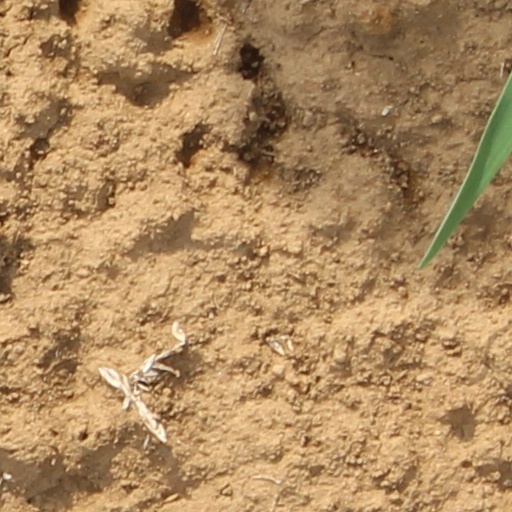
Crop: wheat